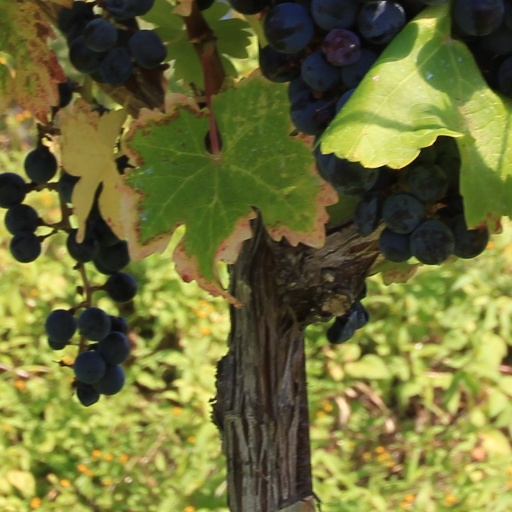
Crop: grape